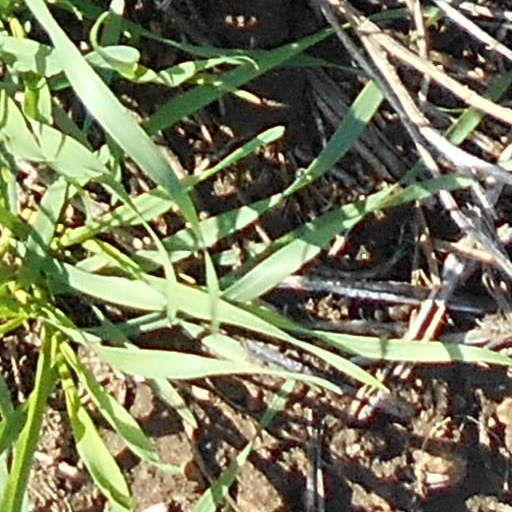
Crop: wheat